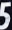
Number: 5